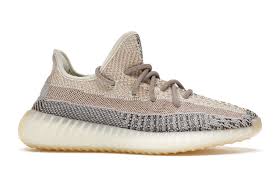
Label: Sneaker